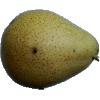
Label: pear_forelle